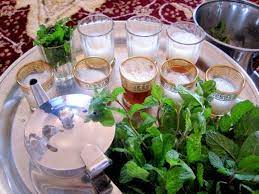
Ataaya, naana ak kaas yi ñuy def ataaya ji ak baraada bi ak suukar si ak kow palaat bi ñu ko teg.